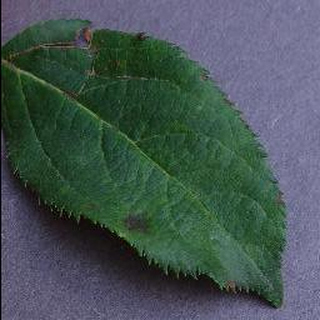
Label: apple_apple_scab